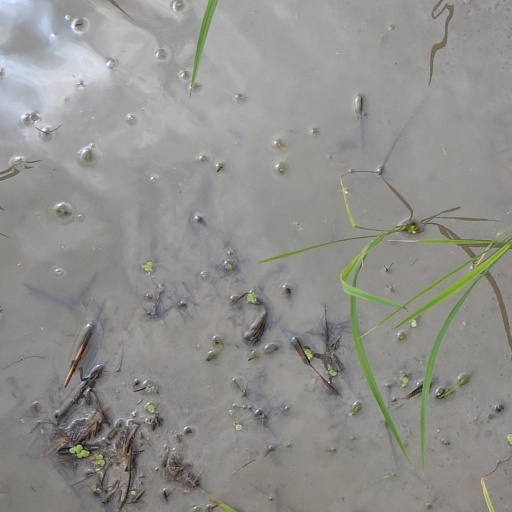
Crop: rice